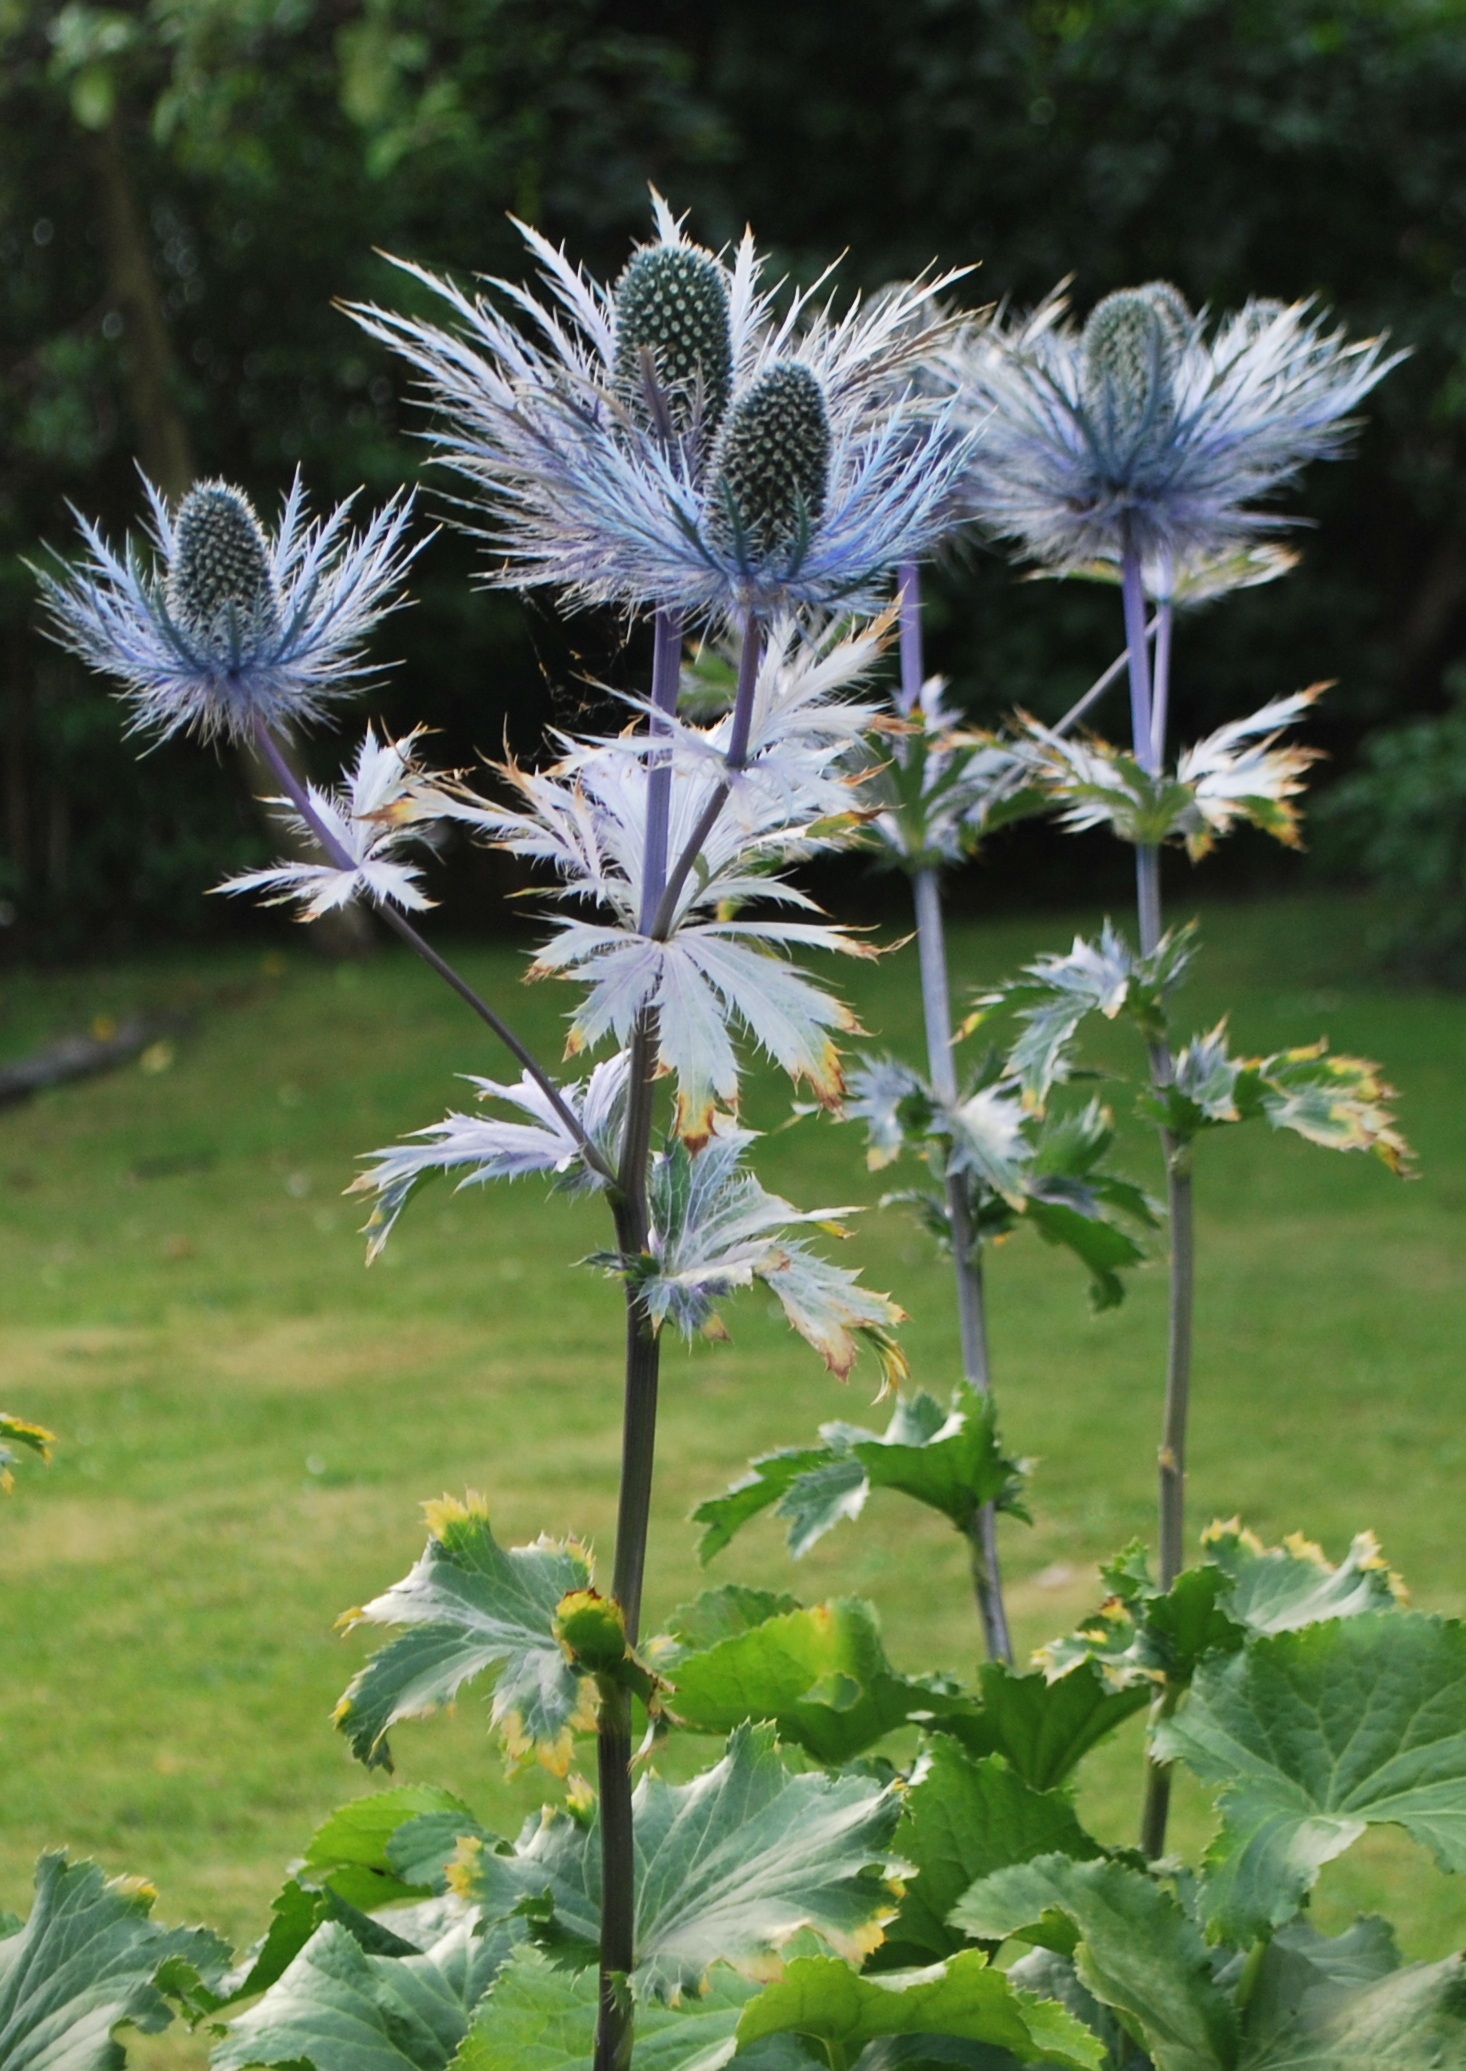
nature, plant, flower, herb, botany, flora, wildflower, flowers, thistle, scotland, silver thistle, highlands, flowering plant, daisy family, annual plant, land plant